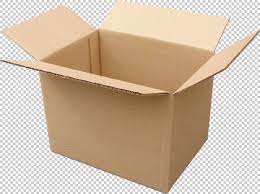
Label: cardboard